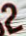
Number: 2